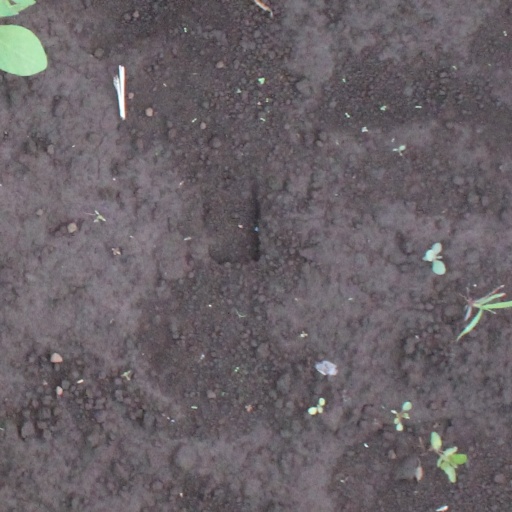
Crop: soybean